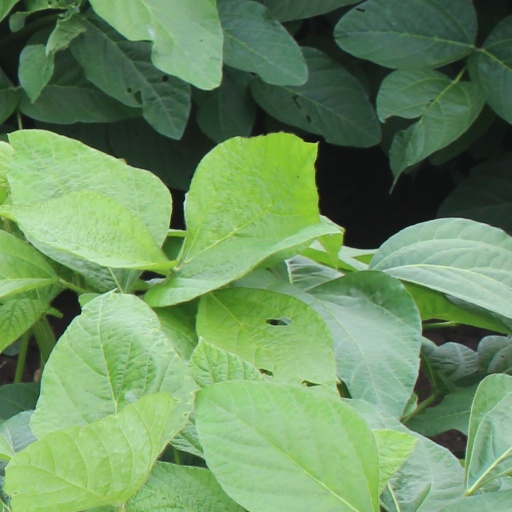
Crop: soybean